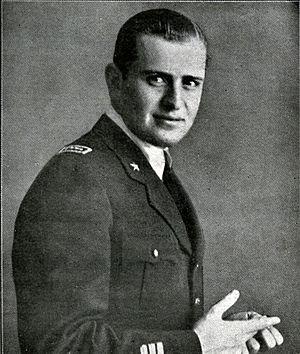
Bruno Mussolini est un aviateur italien. Fils du dirigeant italien Benito Mussolini et de Rachele Guidi, il a été officier de la Regia Aeronautica. Il reçut la Medaglia d'Oro al Valore Aeronautico et deux fois la Medaglia d'Argento al Valor Militare.